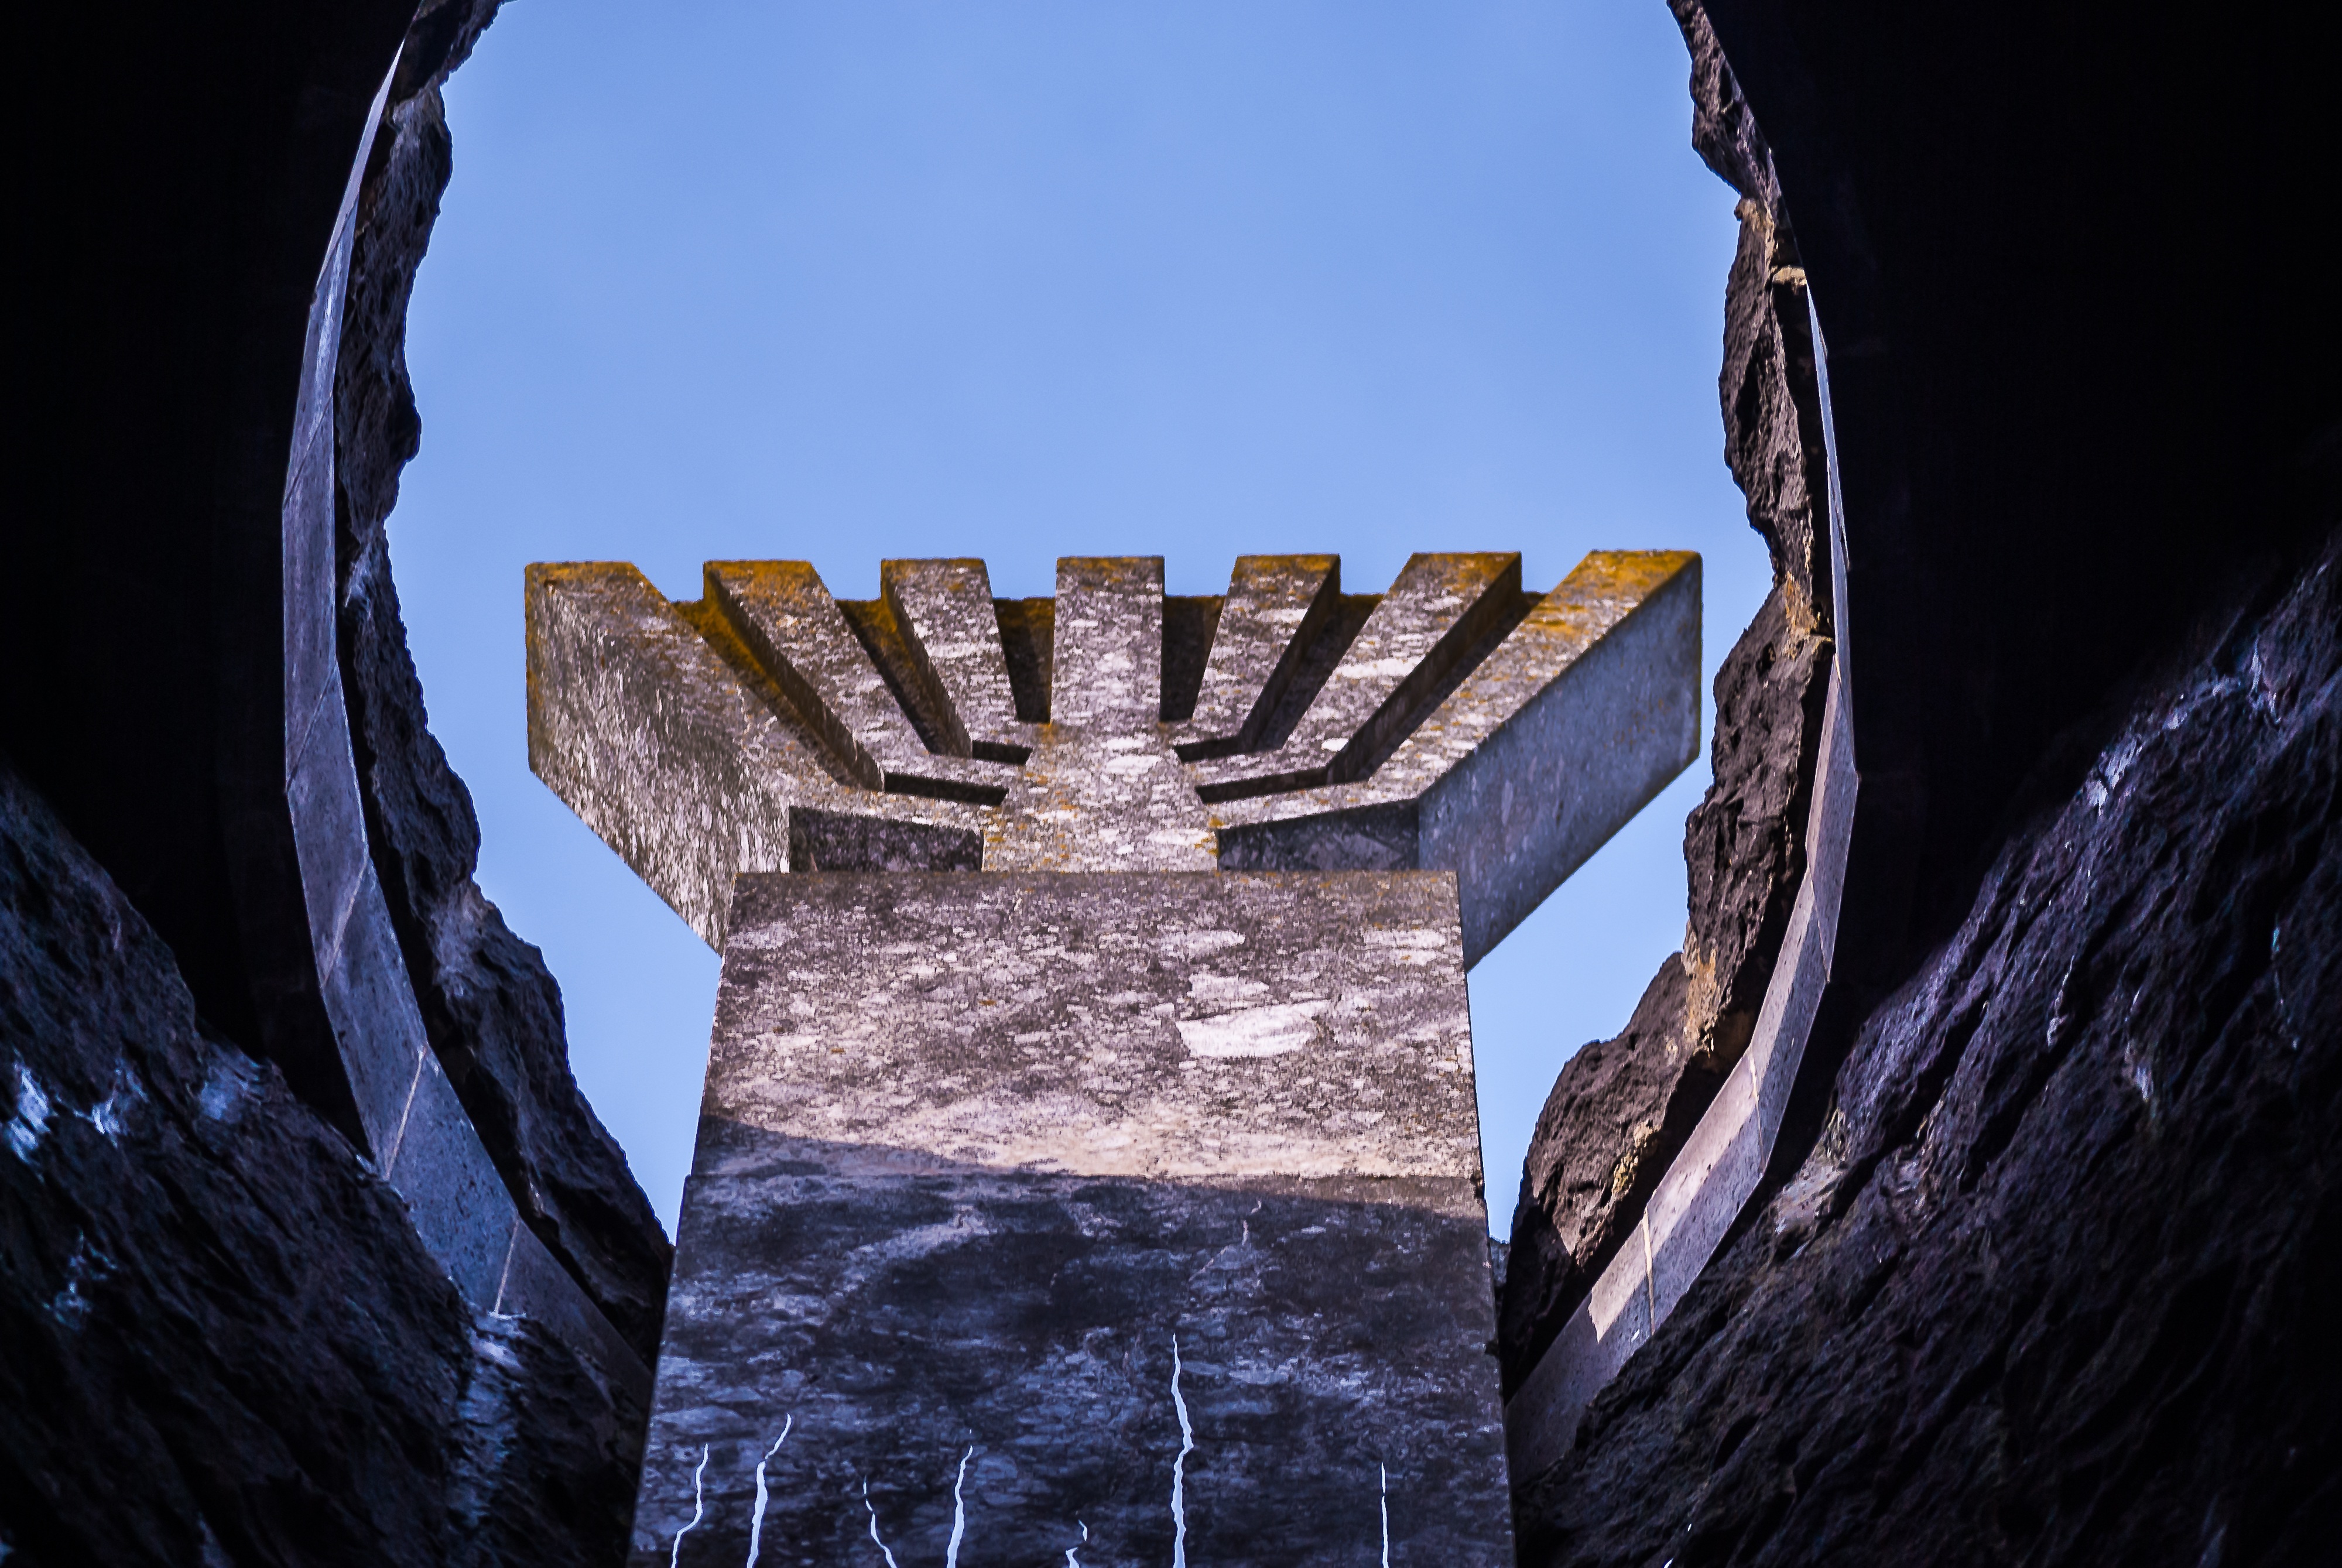
kz, kz dachau, konzentrationslager, hitler era, dachau, crime, barrack, history, memorial, nazi era, monument, places of interest, tracking, germany, terrible, death, cruel, mass murders, bad, bavaria, past, holocaust, israel, world war, war crimes, judaism, jews, prison, concentration camp, murder, live, barbed wire, sky, blue, winter, cold, emotion, forget, farewell, transience, snow, memory, holocaust memorial, slammer, commemorate, national socialism, mourning, power, mood, jewish heritage, clouds, europe, fear, war, remember, fade, present, genocide, caught, prisoners, captivity, brown, right, stock, horror, menorah, candlestick, stone